Microlophus occipitalis

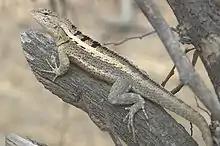
Knobbed Pacific iguana basking on a fallen tree log

The knobbed Pacific iguana is considered a small lizard with usual snout-vent length being around . This length is measured from the snout of the lizard to the beginning of the tail.